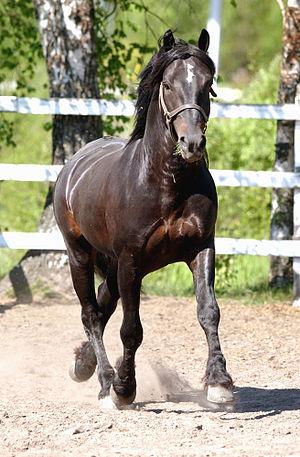
Järvsöfaks est un cheval de race trotteur scandinave, détenteur du record du monde de vitesse des trotteurs à sang froid.